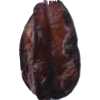
Label: carambola